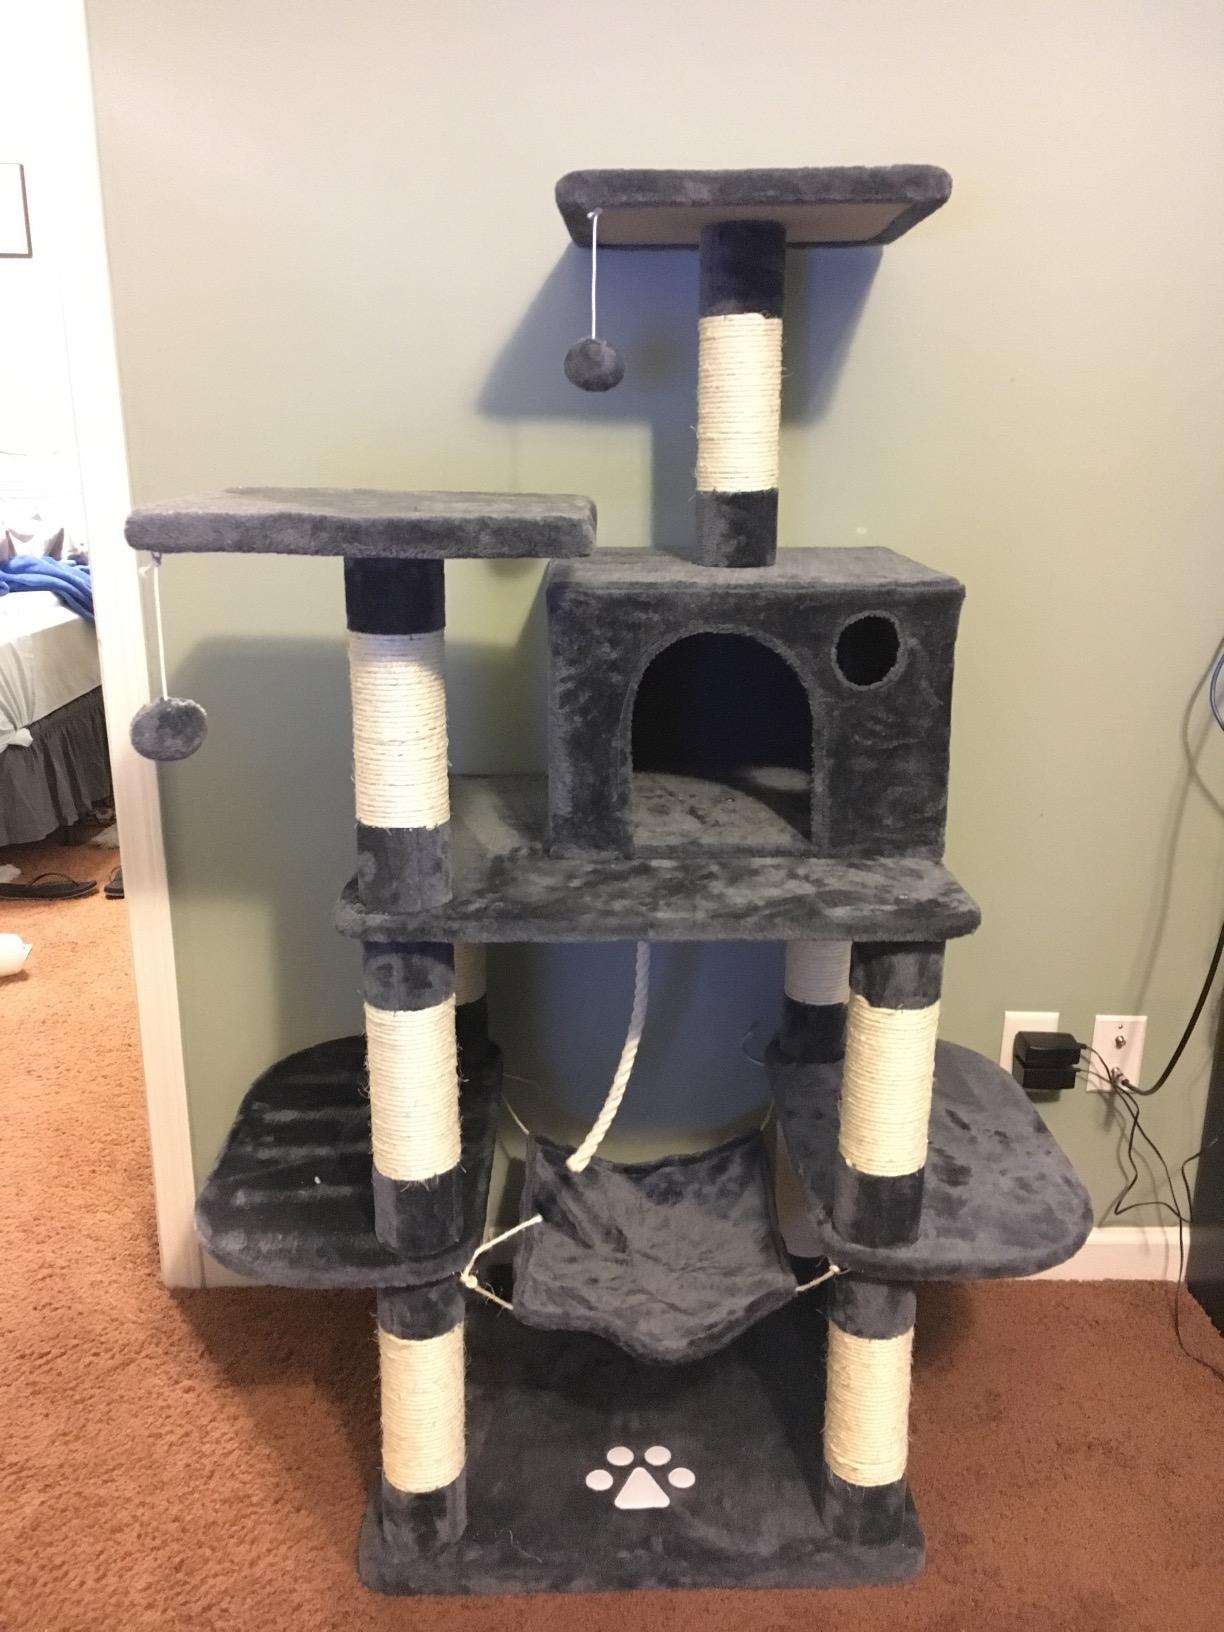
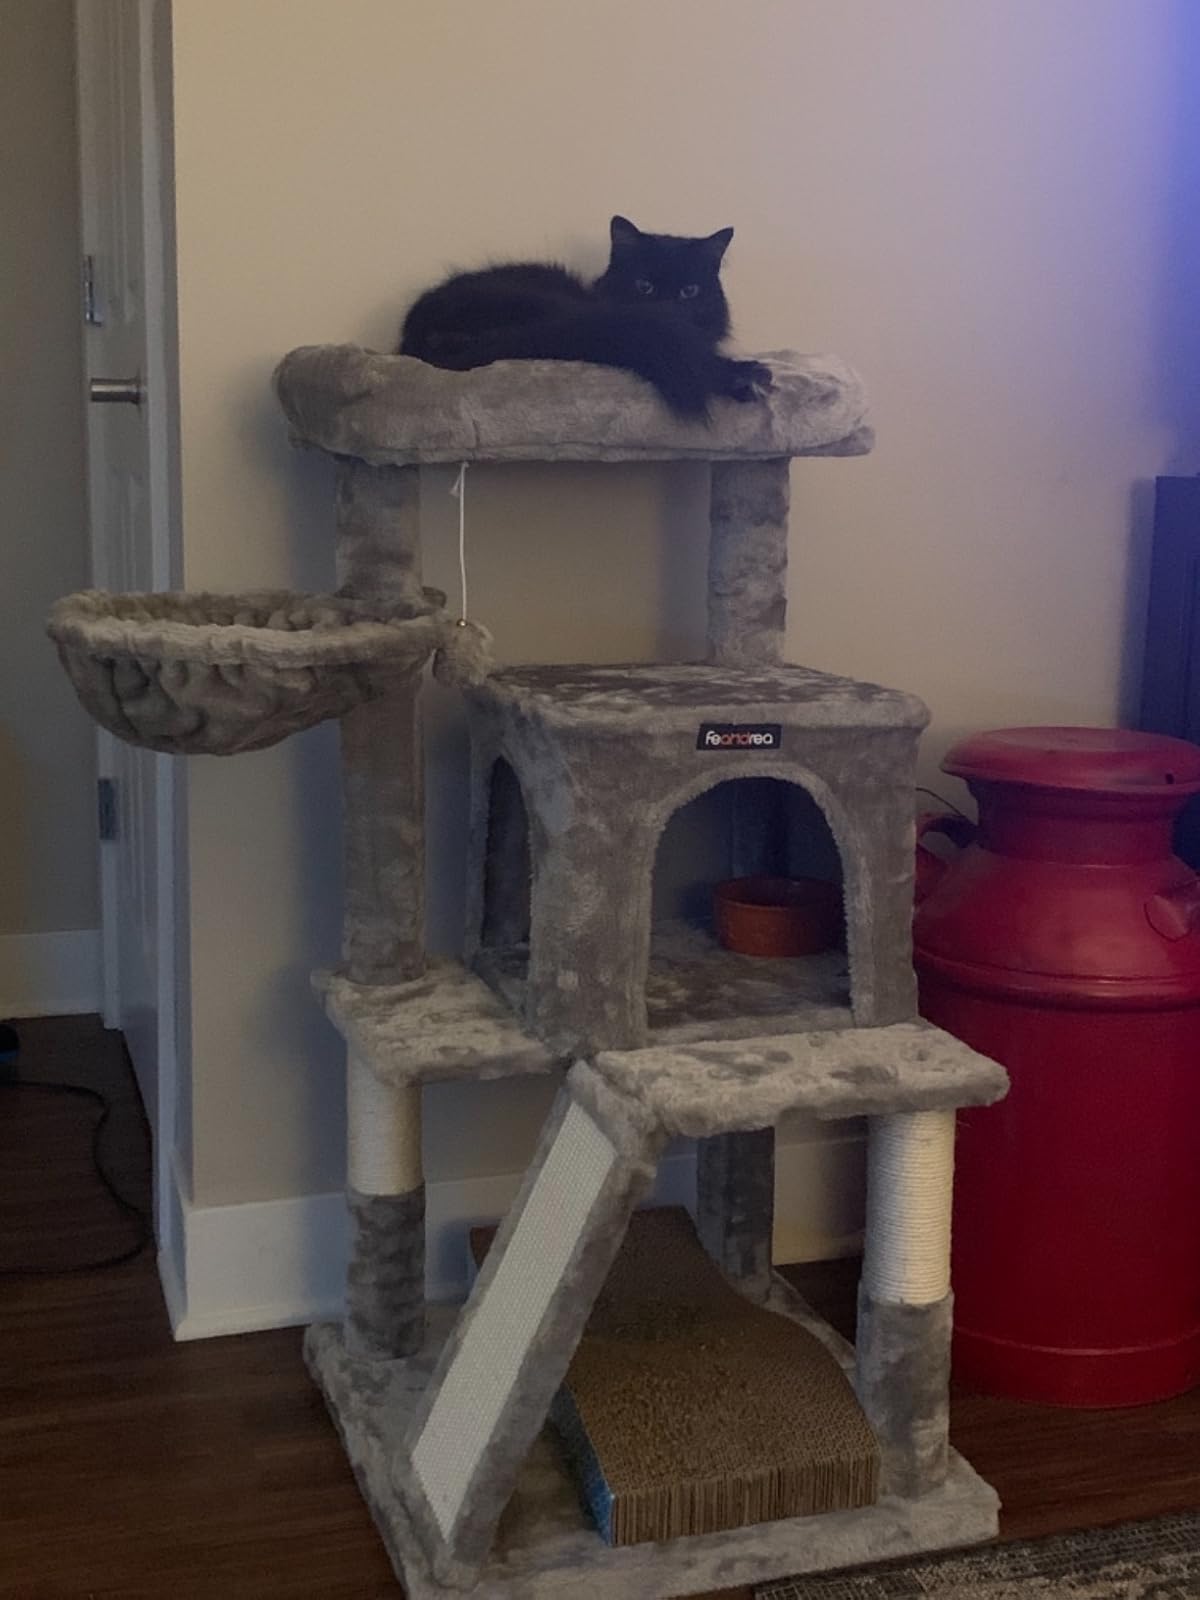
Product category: items_cat tree
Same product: no